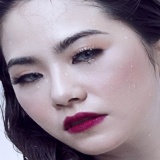
ca sĩ Lương Bích Hữu